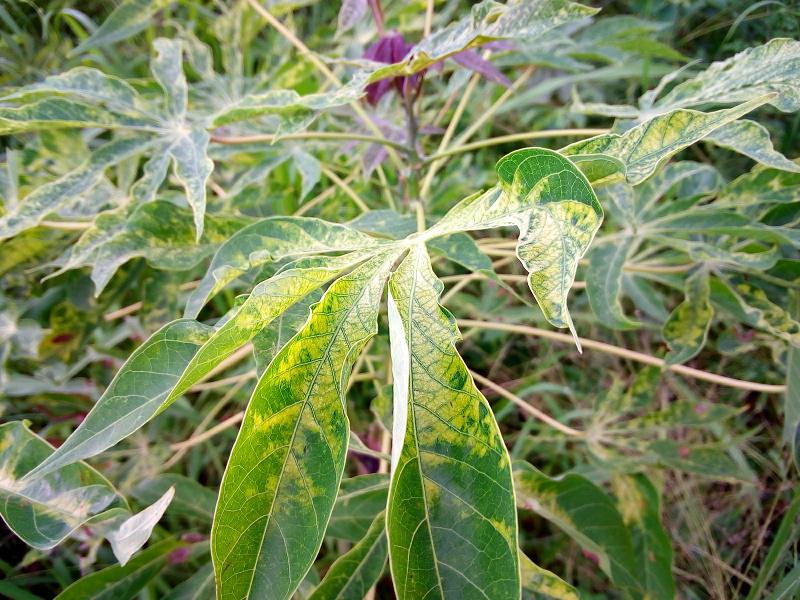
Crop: cassava
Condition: mosaic_disease